Solar phenomena

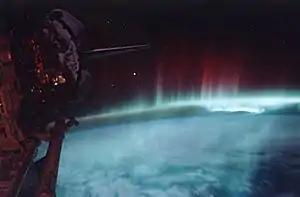
An example of space weather: Aurora australis in the Earth's atmosphere observed by Space Shuttle "Discovery", May 1991

Space weather is the environmental condition within the Solar System, including the solar wind. It is studied especially surrounding the Earth, including conditions from the magnetosphere to the ionosphere and thermosphere. Space weather is distinct from terrestrial weather of the troposphere and stratosphere. The term was not used until the 1990s. Prior to that time, such phenomena were considered to be part of physics or aeronomy.